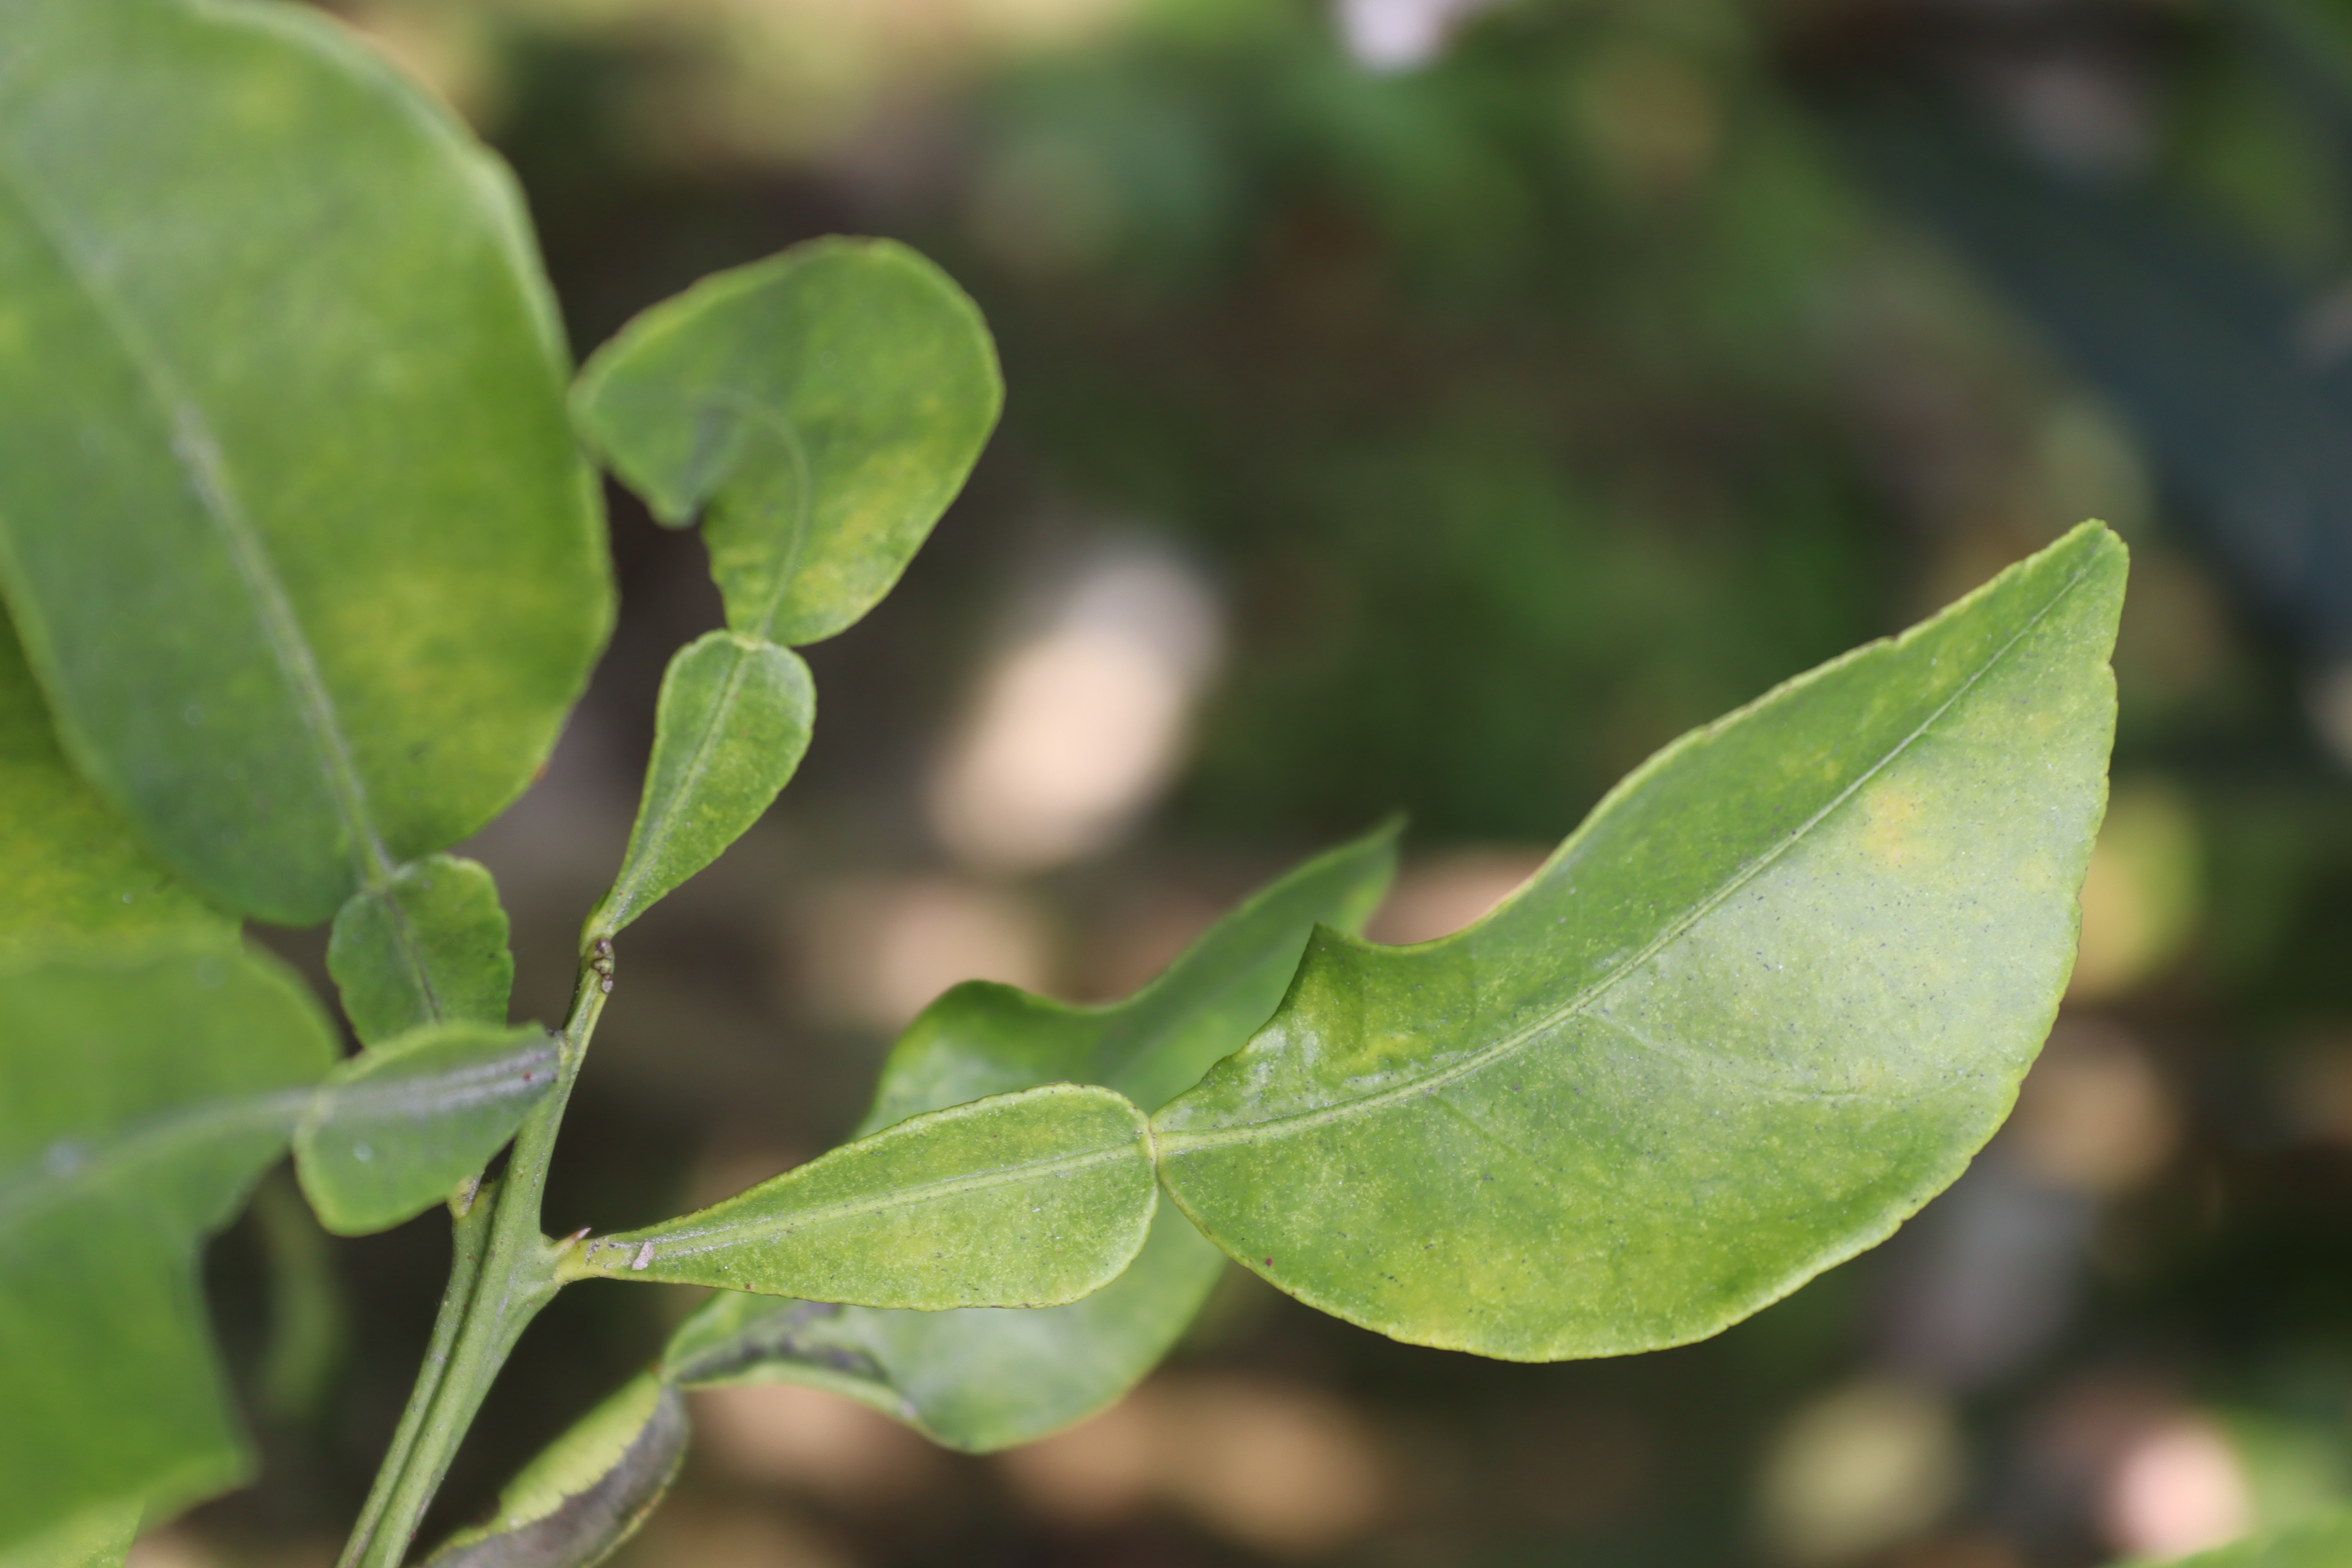
Mandarin leaf variety: Nagpuri